The Same Old Story (novel)

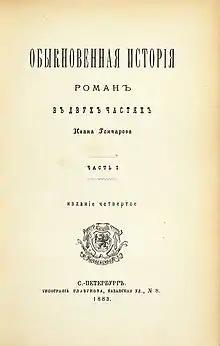
Fourth edition of the novel (1883)

The Same Old Story is the first novel by Ivan Goncharov, written between 1844 and 1846 and published in 1847. It has also been published in English under the titles A Common Story and An Ordinary Story.